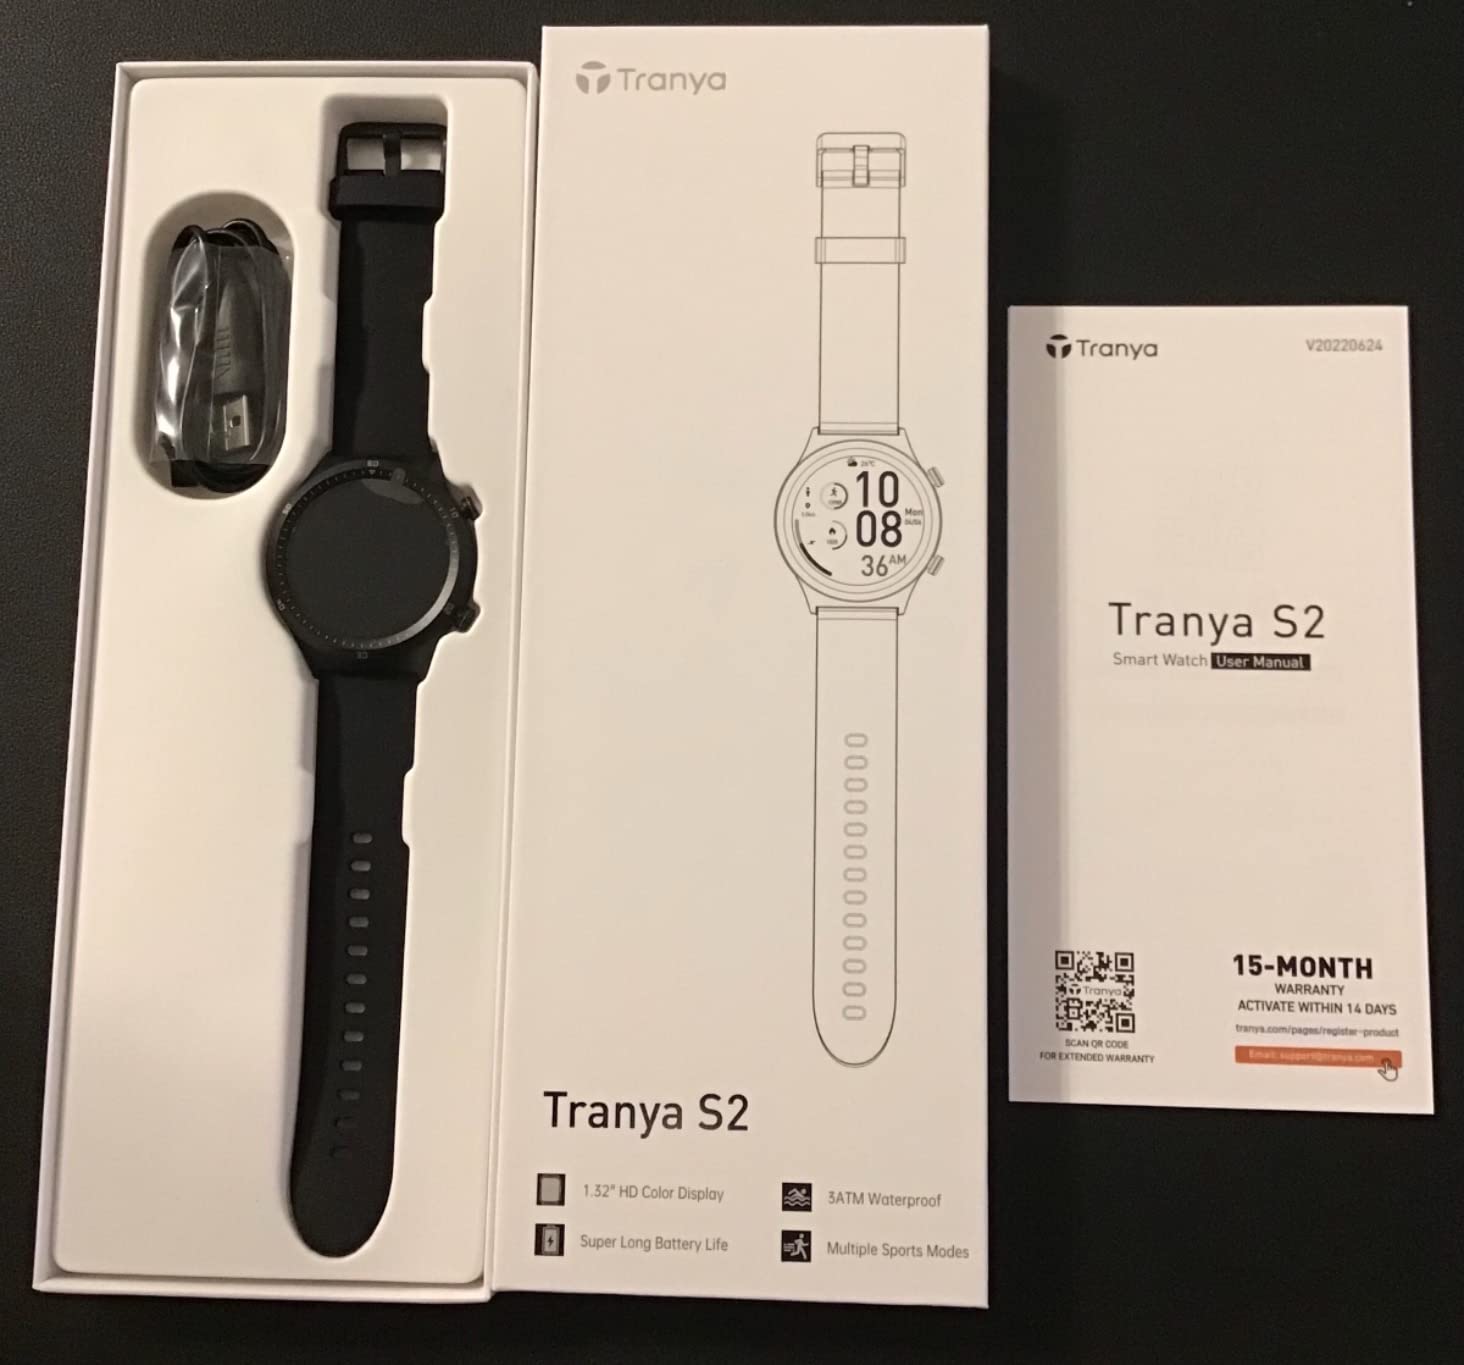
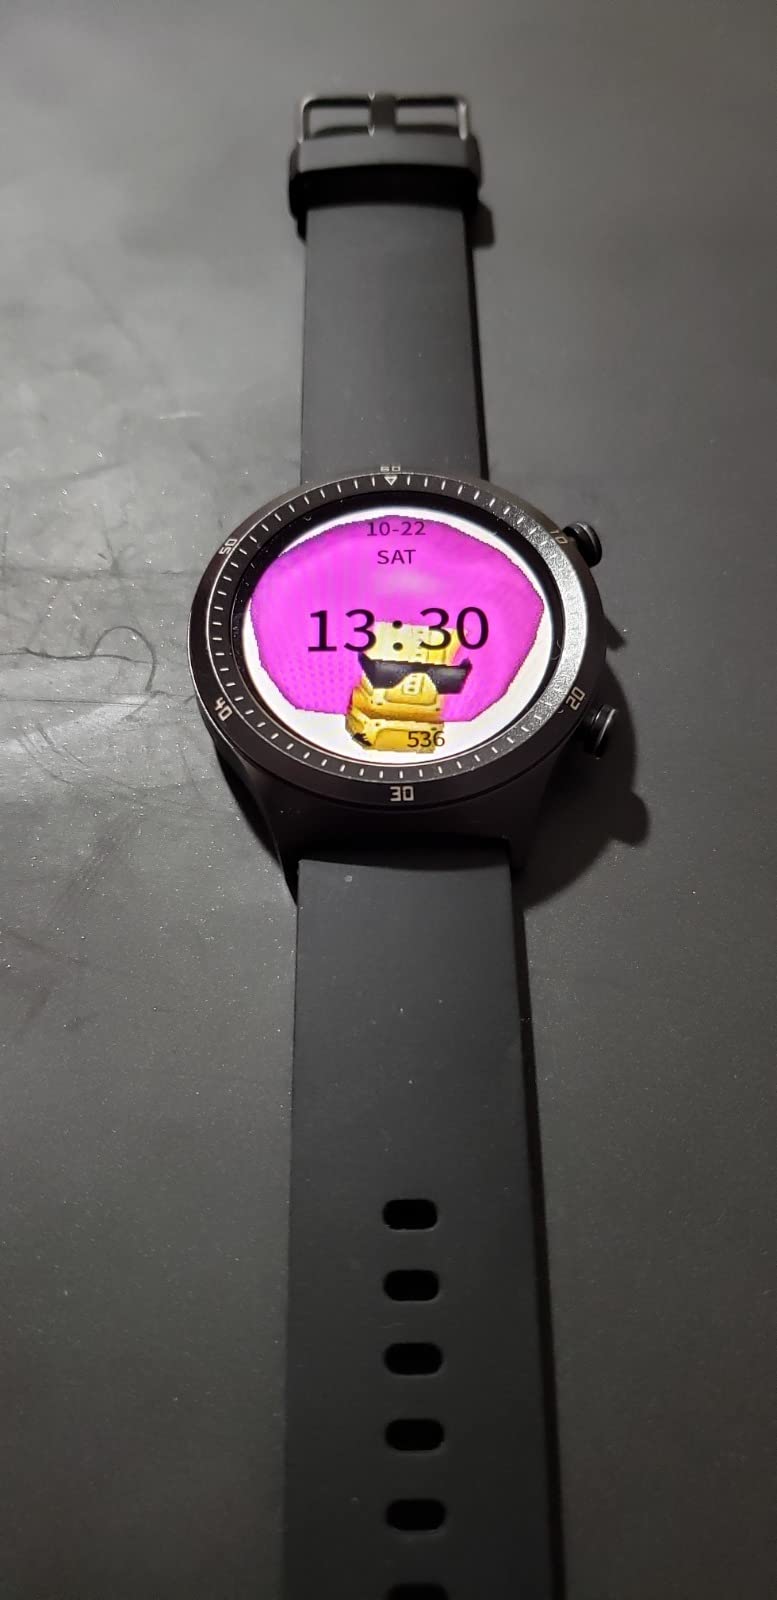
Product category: smartwatch
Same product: yes